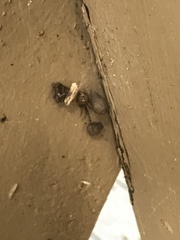
Species: Parasteatoda_tepidariorum